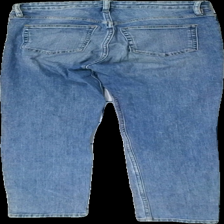
View: back
Type: Jeans
Category: Ladies
Brand: H&M
Colors: Blue
Material: 100% cotton
Cut: Regular
Size: 40
Season: All
Trend: Denim
Price range: 50-100
Recommended usage: Reuse